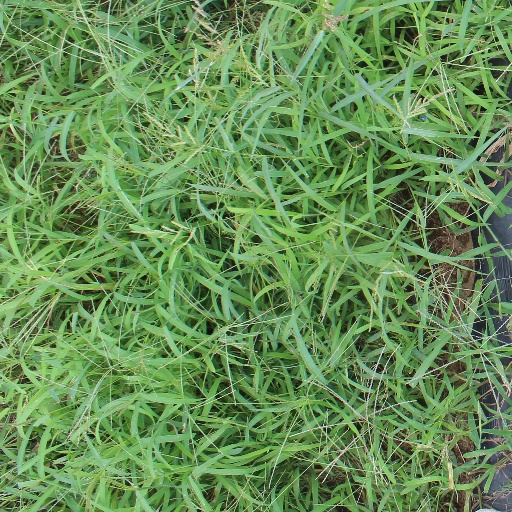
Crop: sorghum